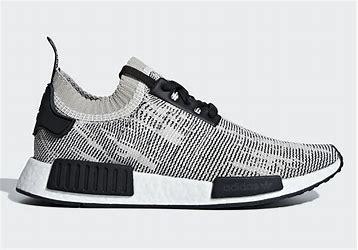
Brand: Adidas
Model: NMD R1